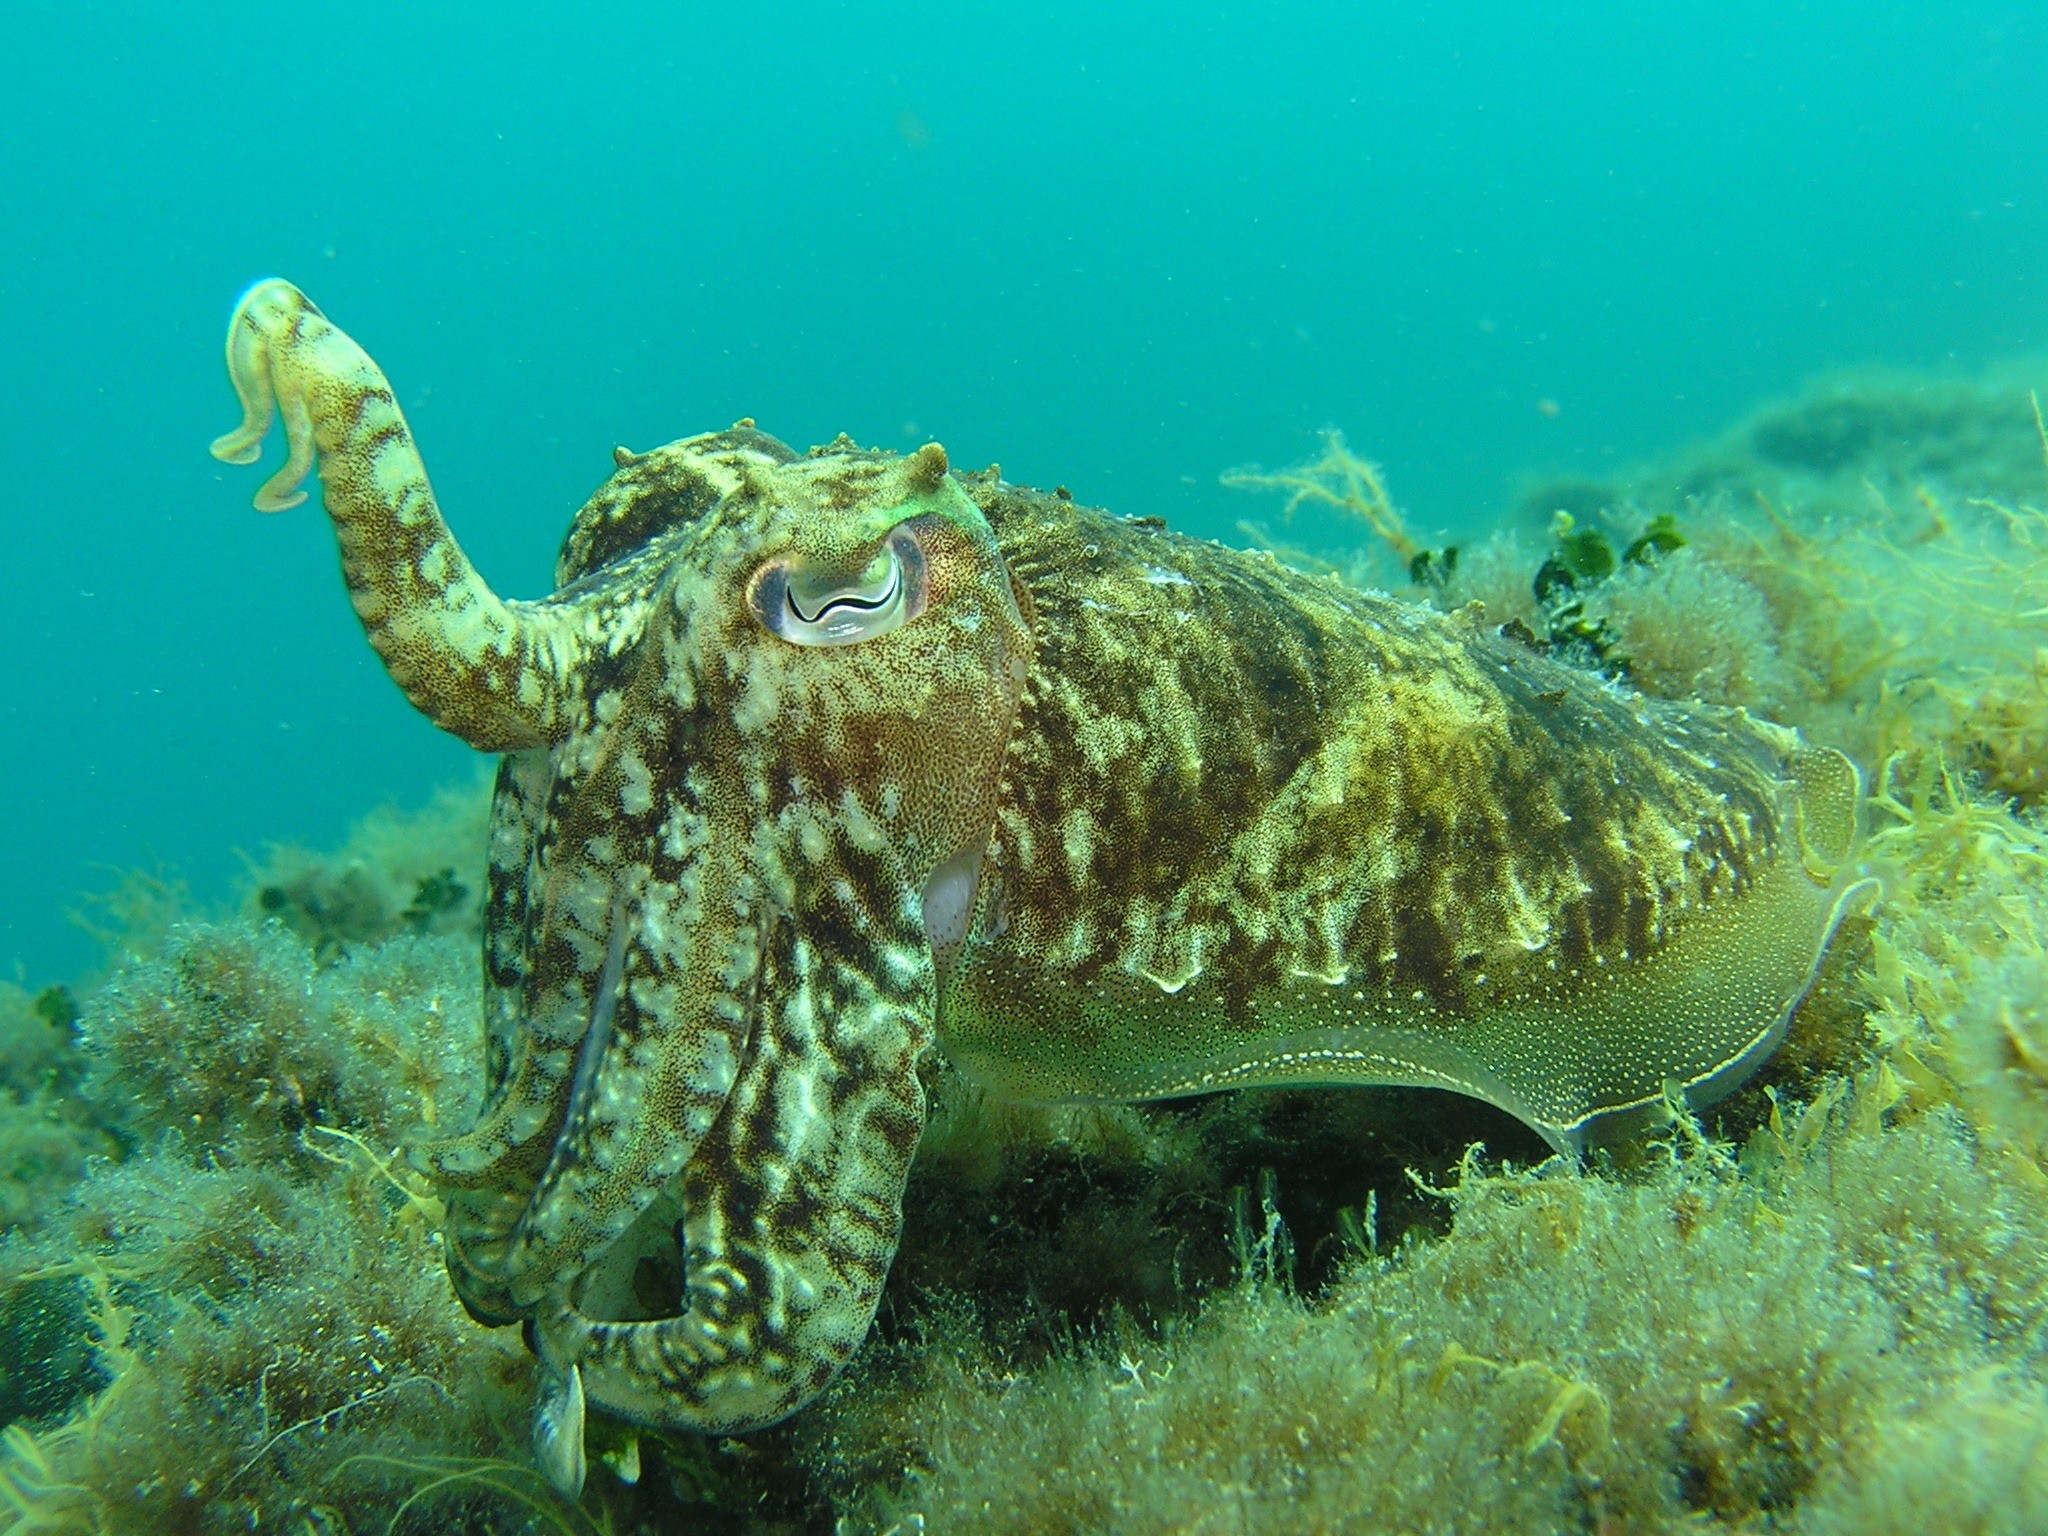
animal, diving, underwater, mediterranean, biology, squid, fauna, coral reef, invertebrate, reef, octopus, sepia, croatia, habitat, cuttlefish, cephalopod, organism, loggerhead, marine biology, marine invertebrates, stony coral